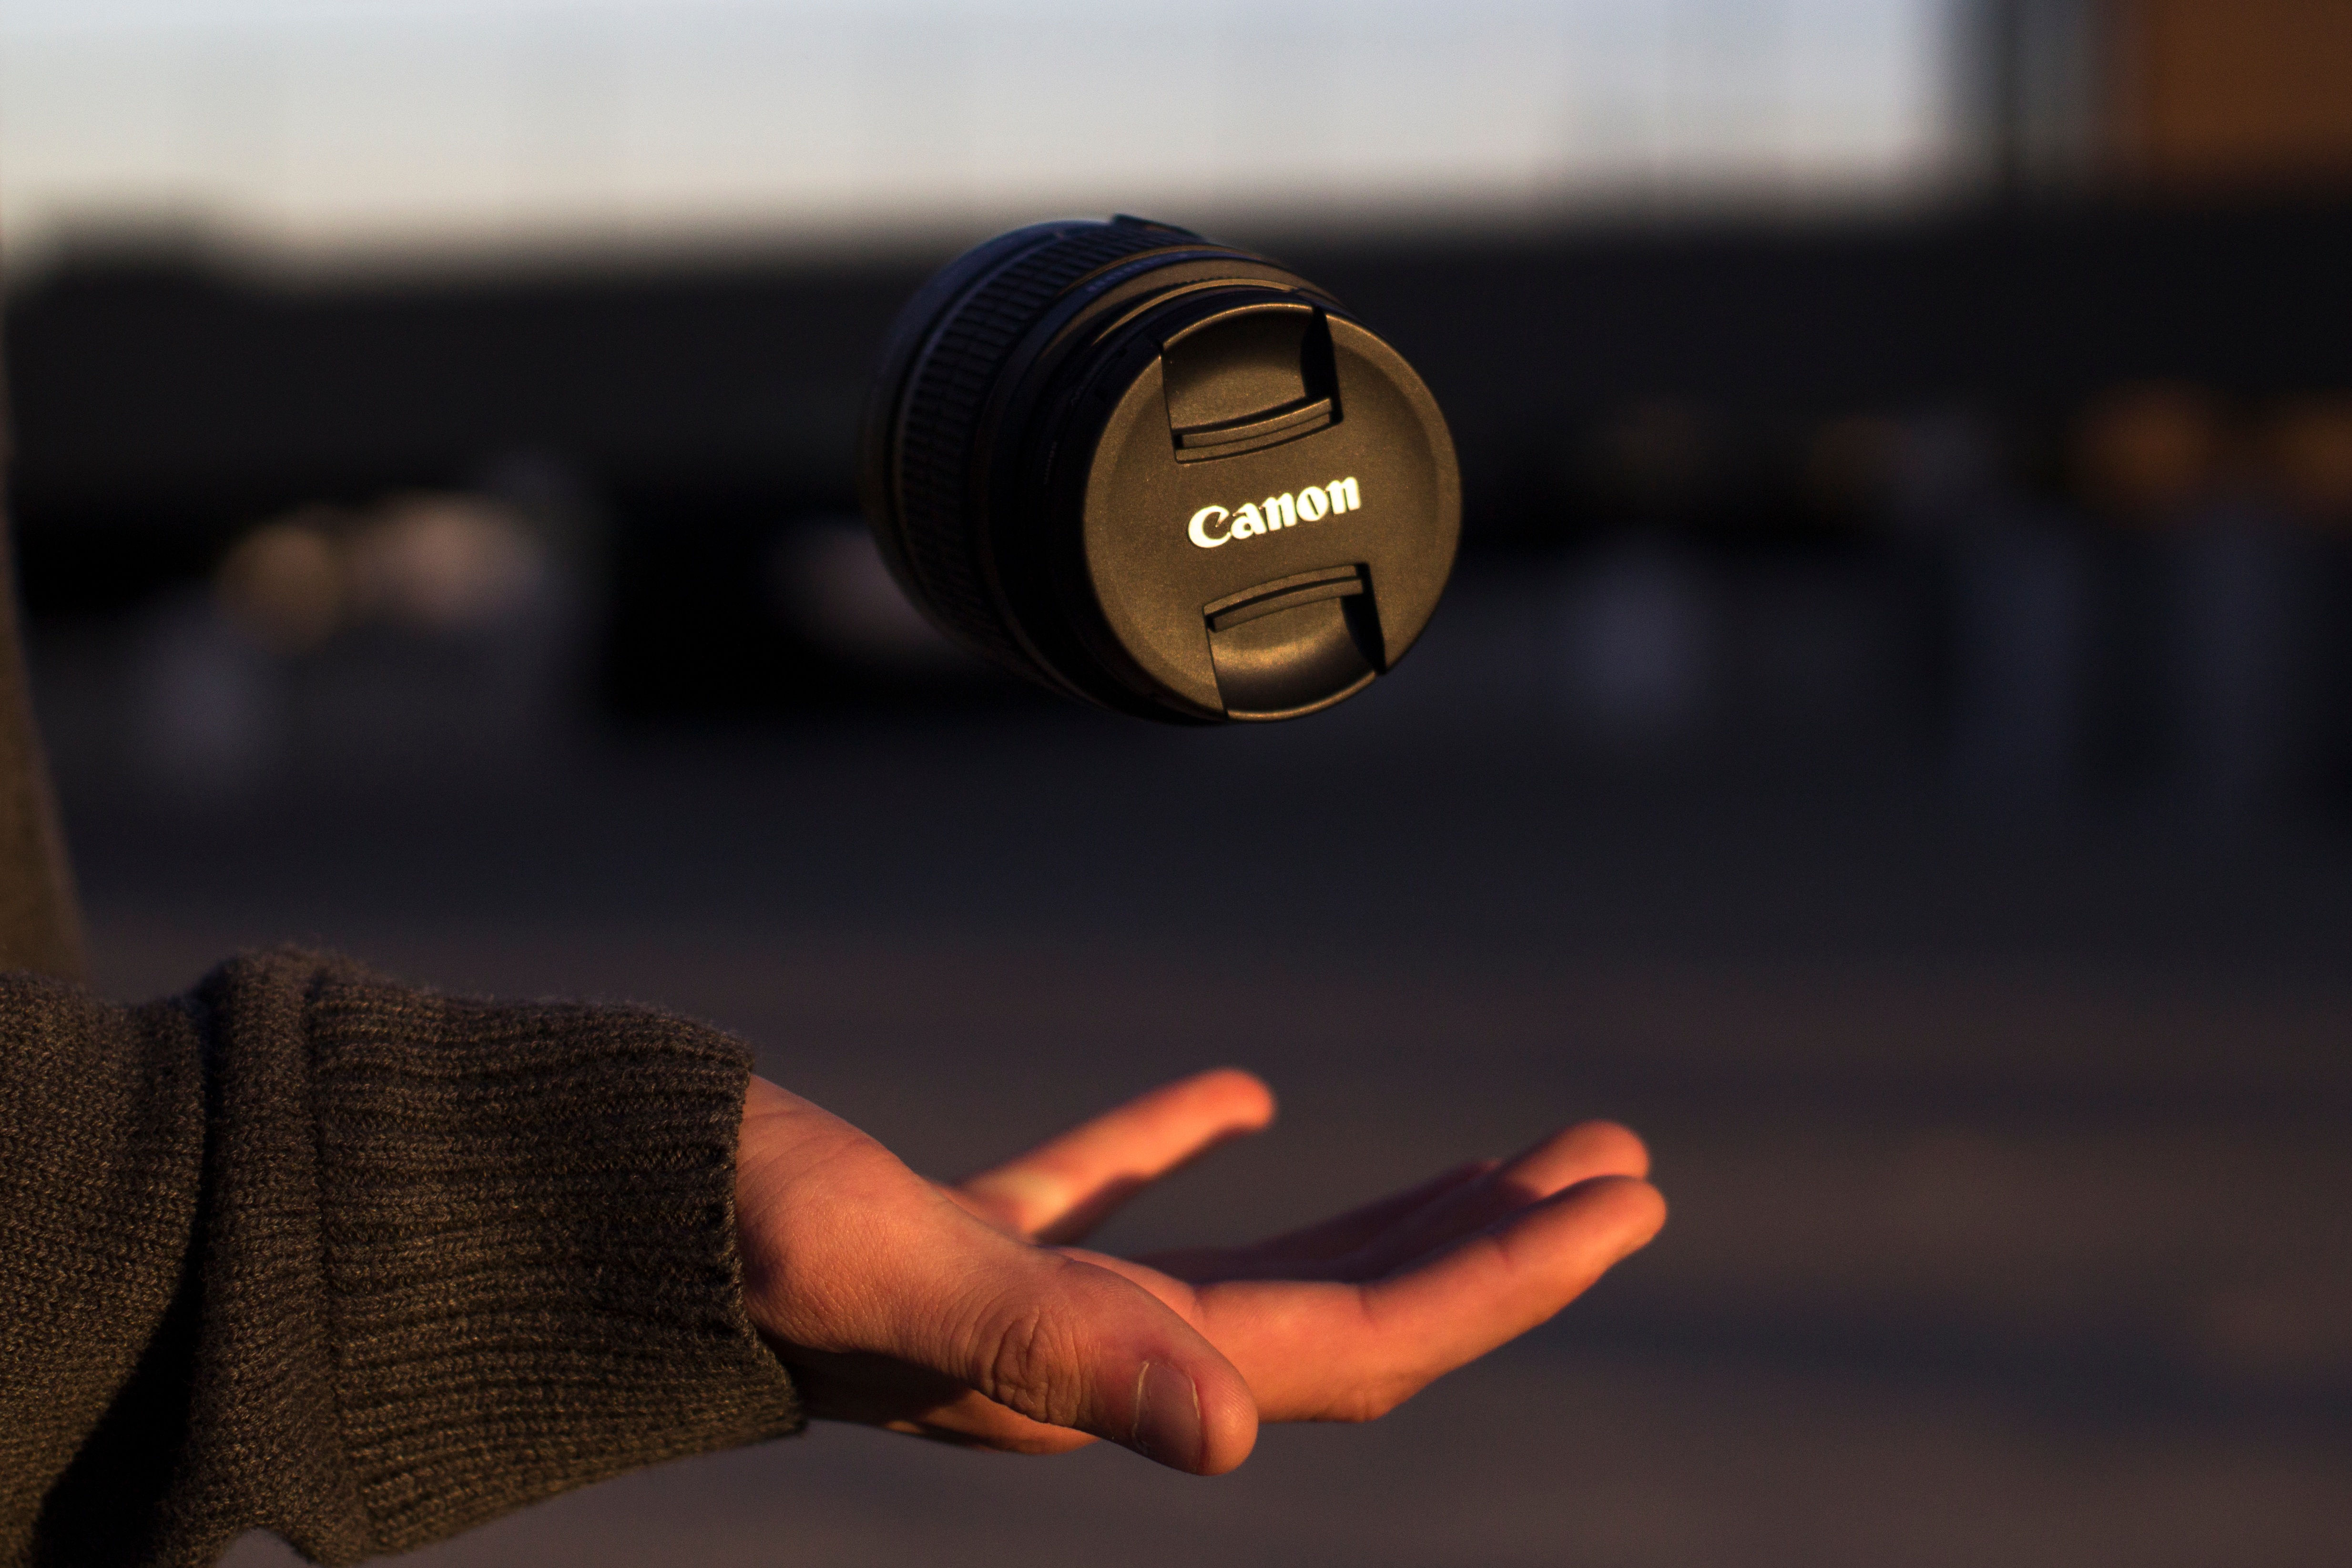
hand, light, photography, finger, gadget, close up, photograph, screenshot, sense